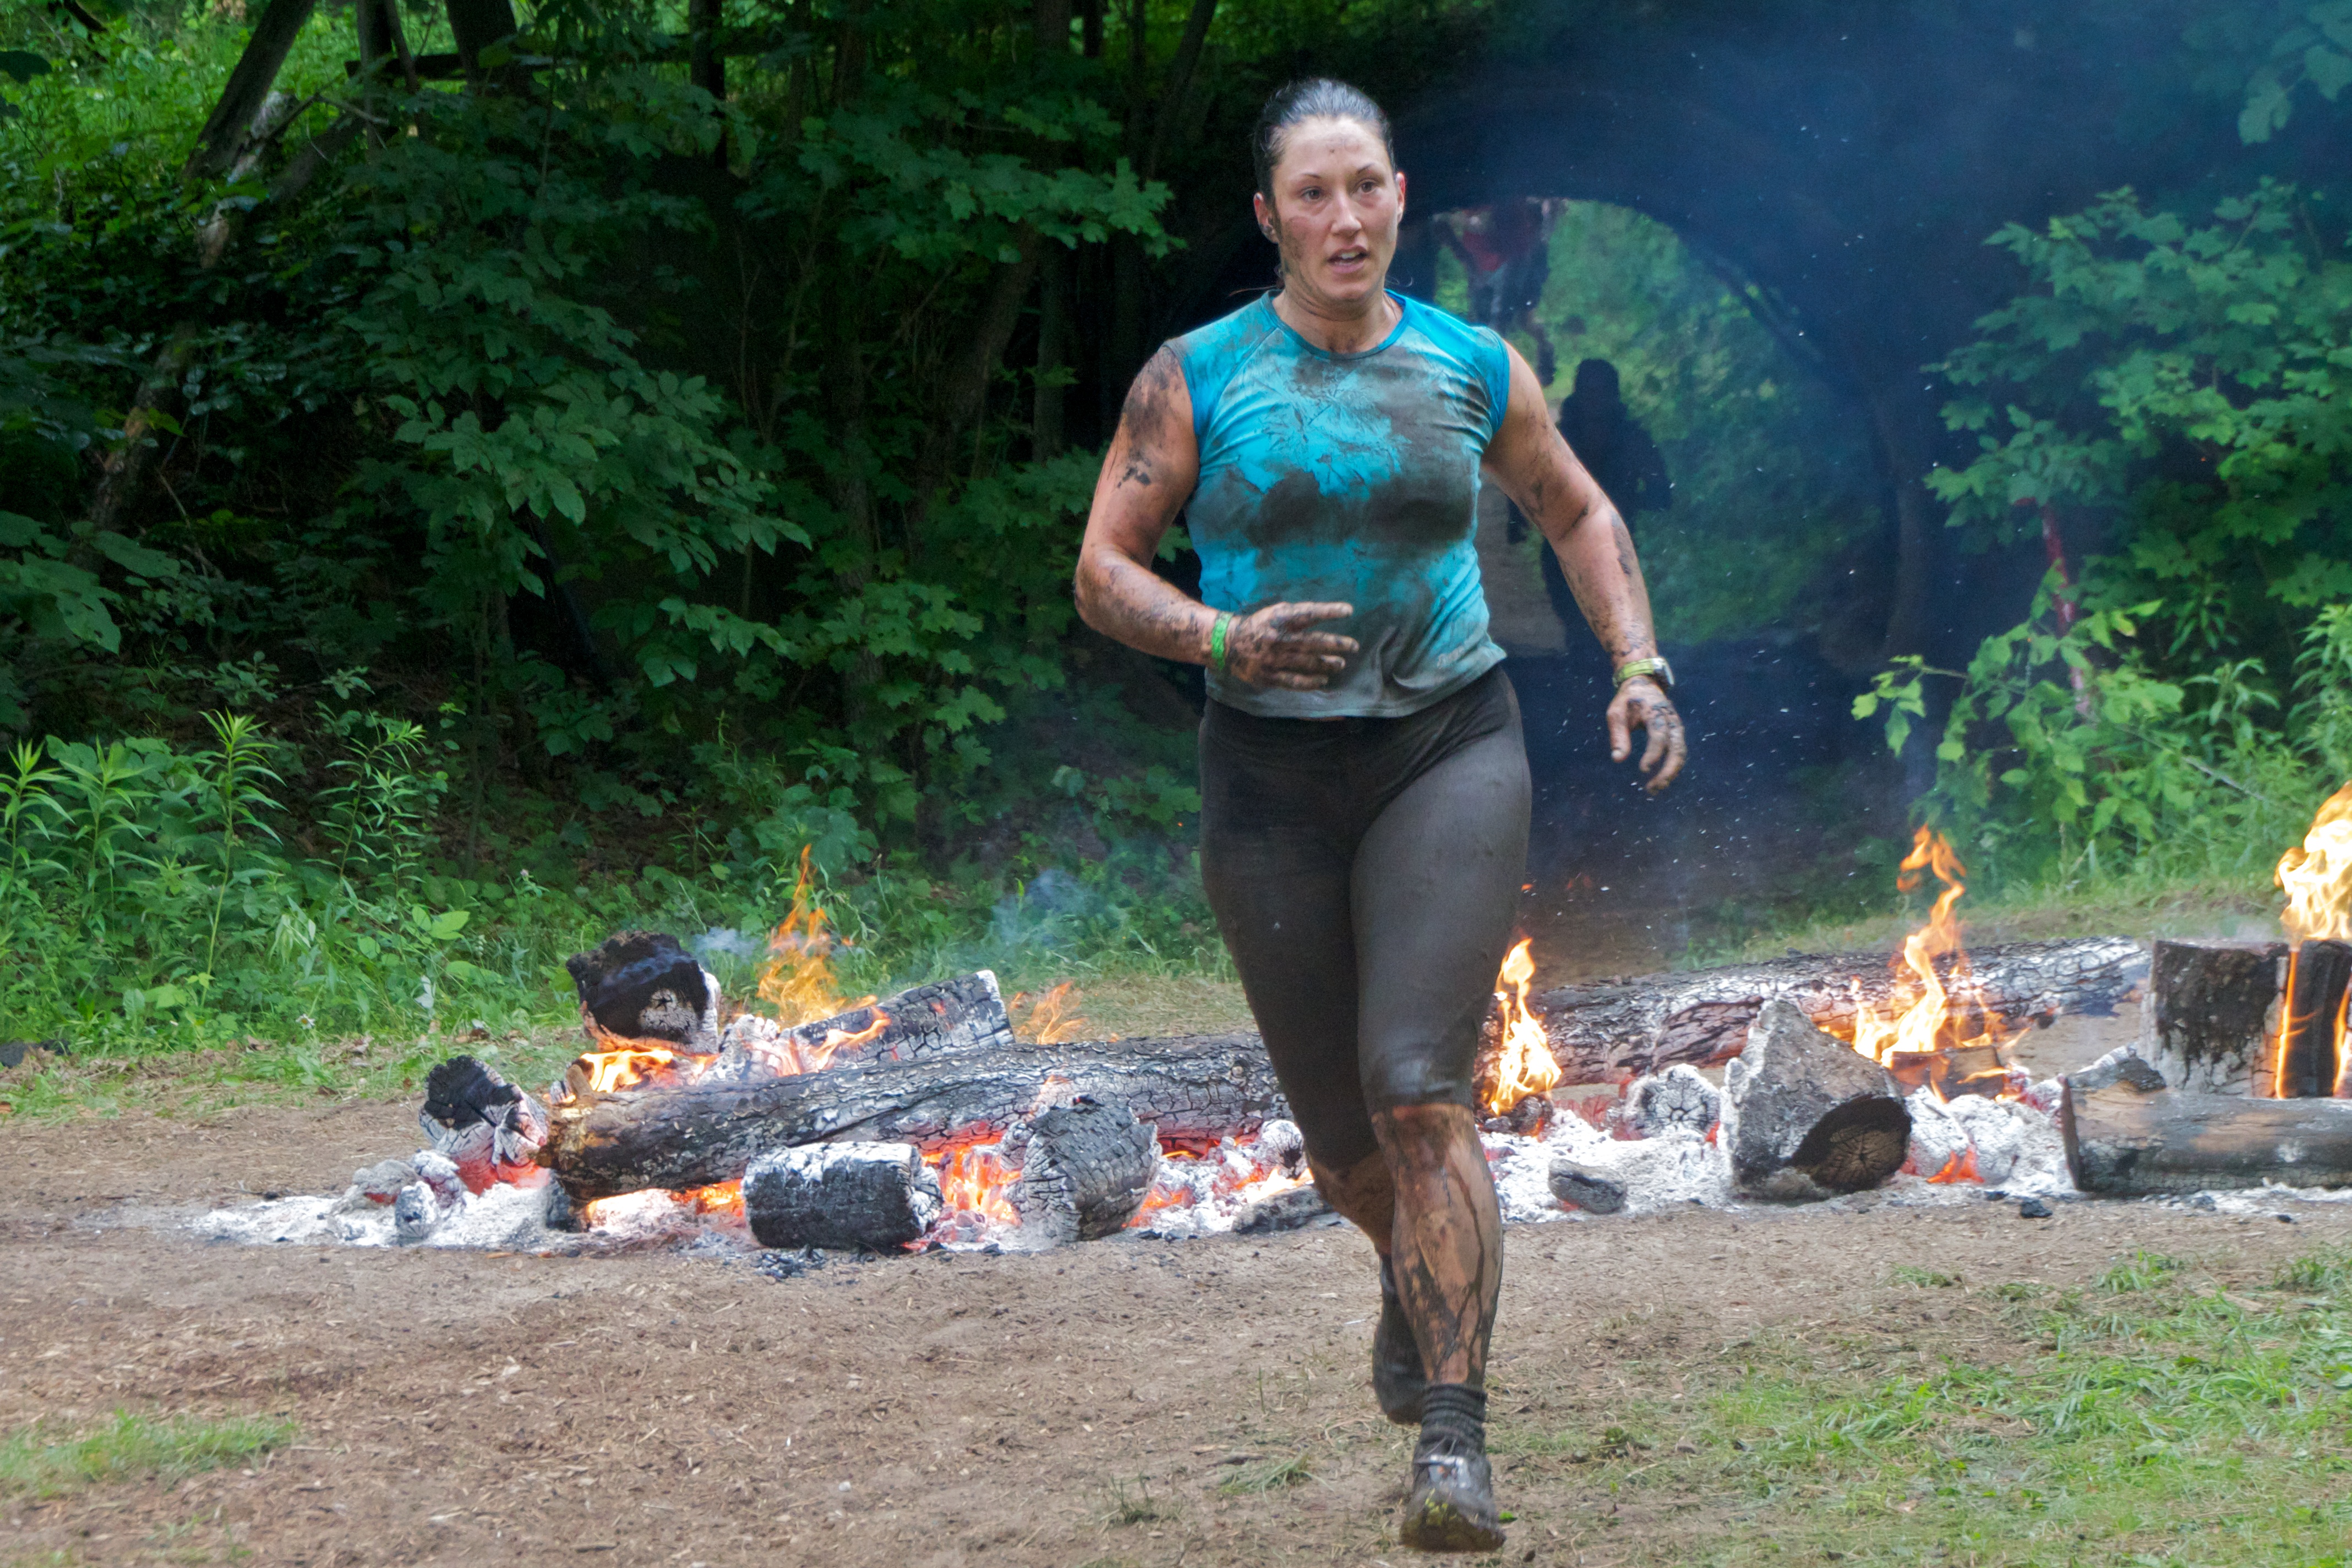
person, running, recreation, jogging, sports, endurance, spartanrace, physical exercise, outdoor recreation, human action, endurance sports, ultramarathon, duathlon